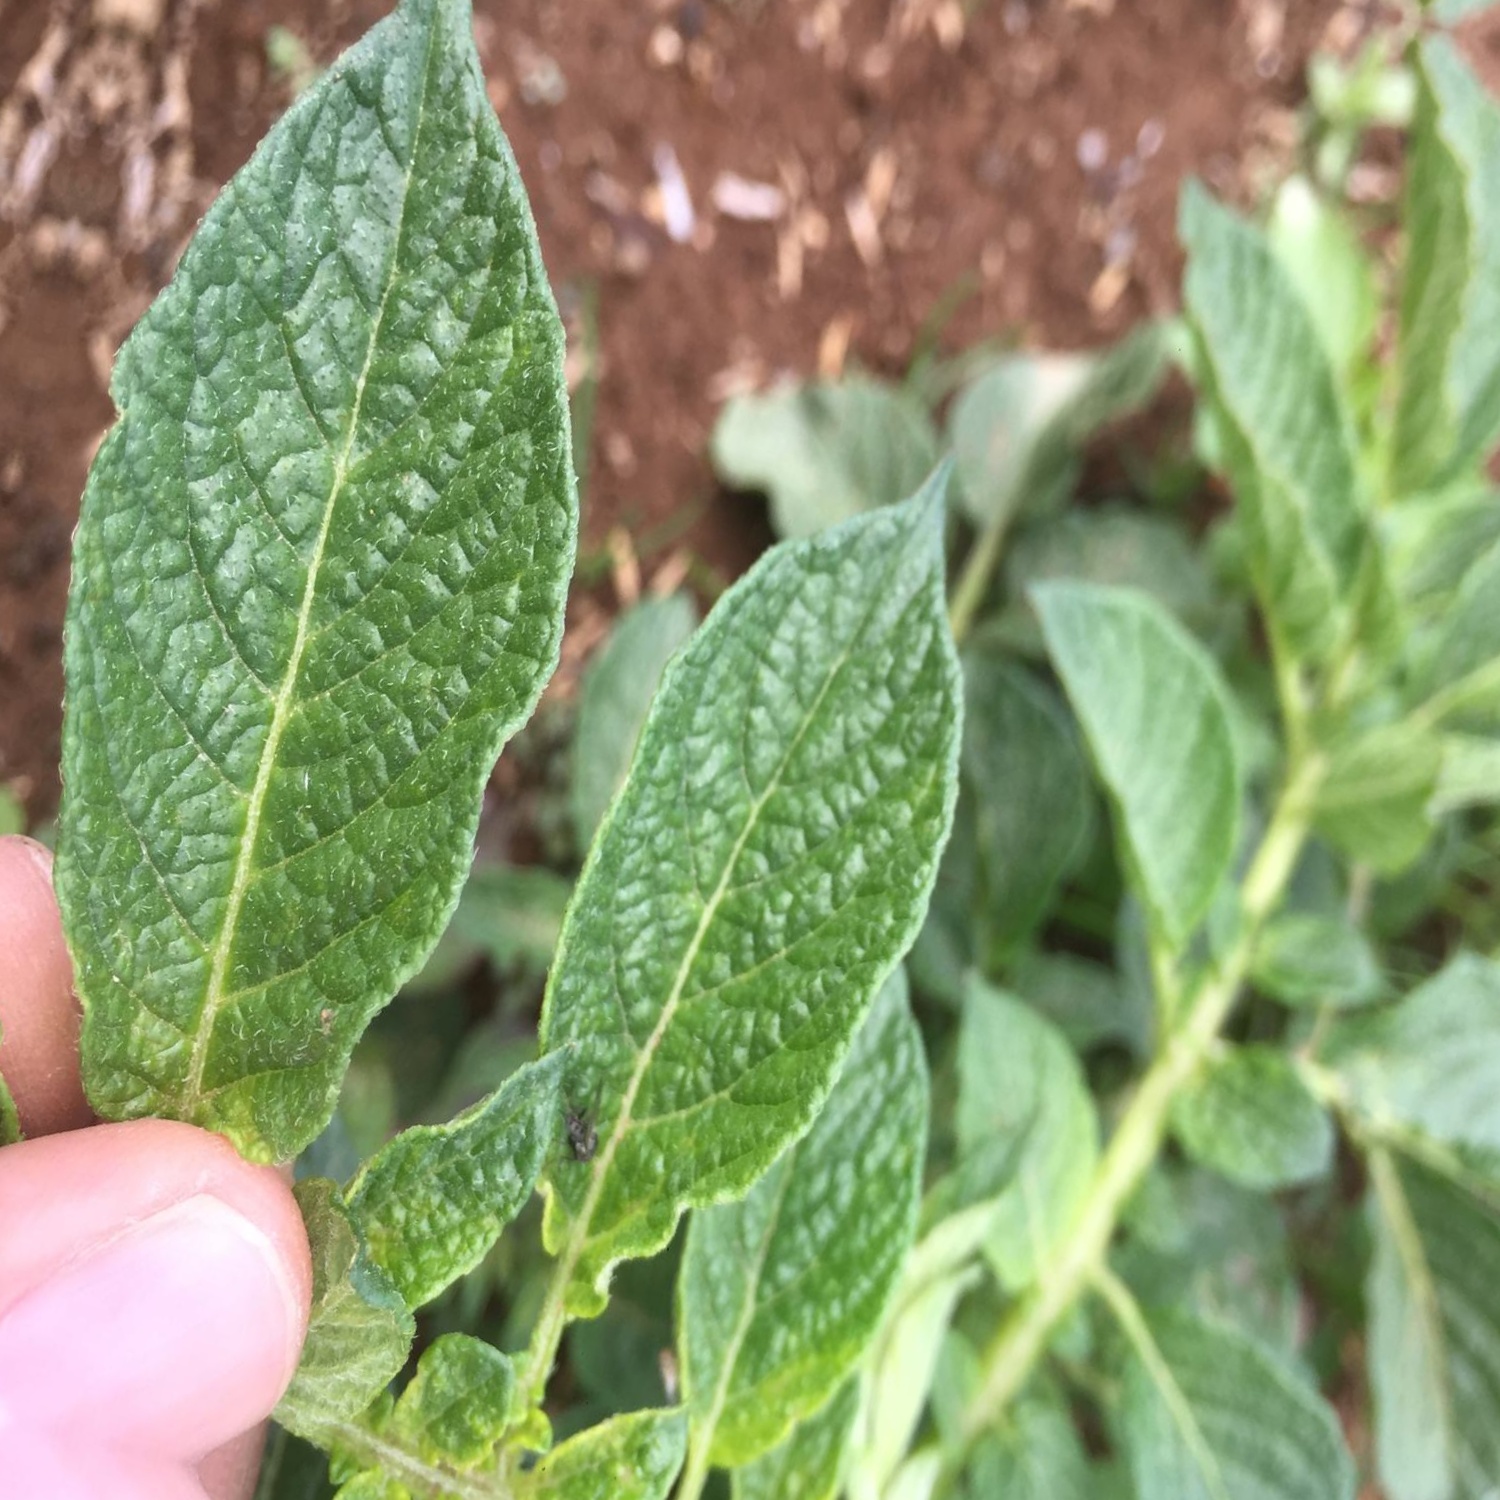
Etiqueta: Virus